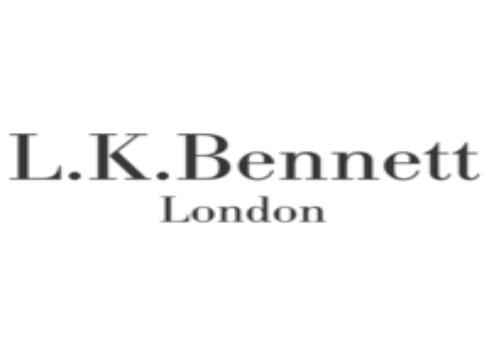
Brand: L.K.Bennett
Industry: Clothes